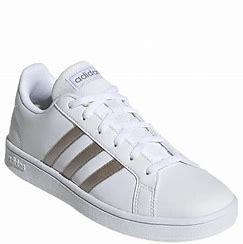
Brand: Adidas
Model: Grand Court